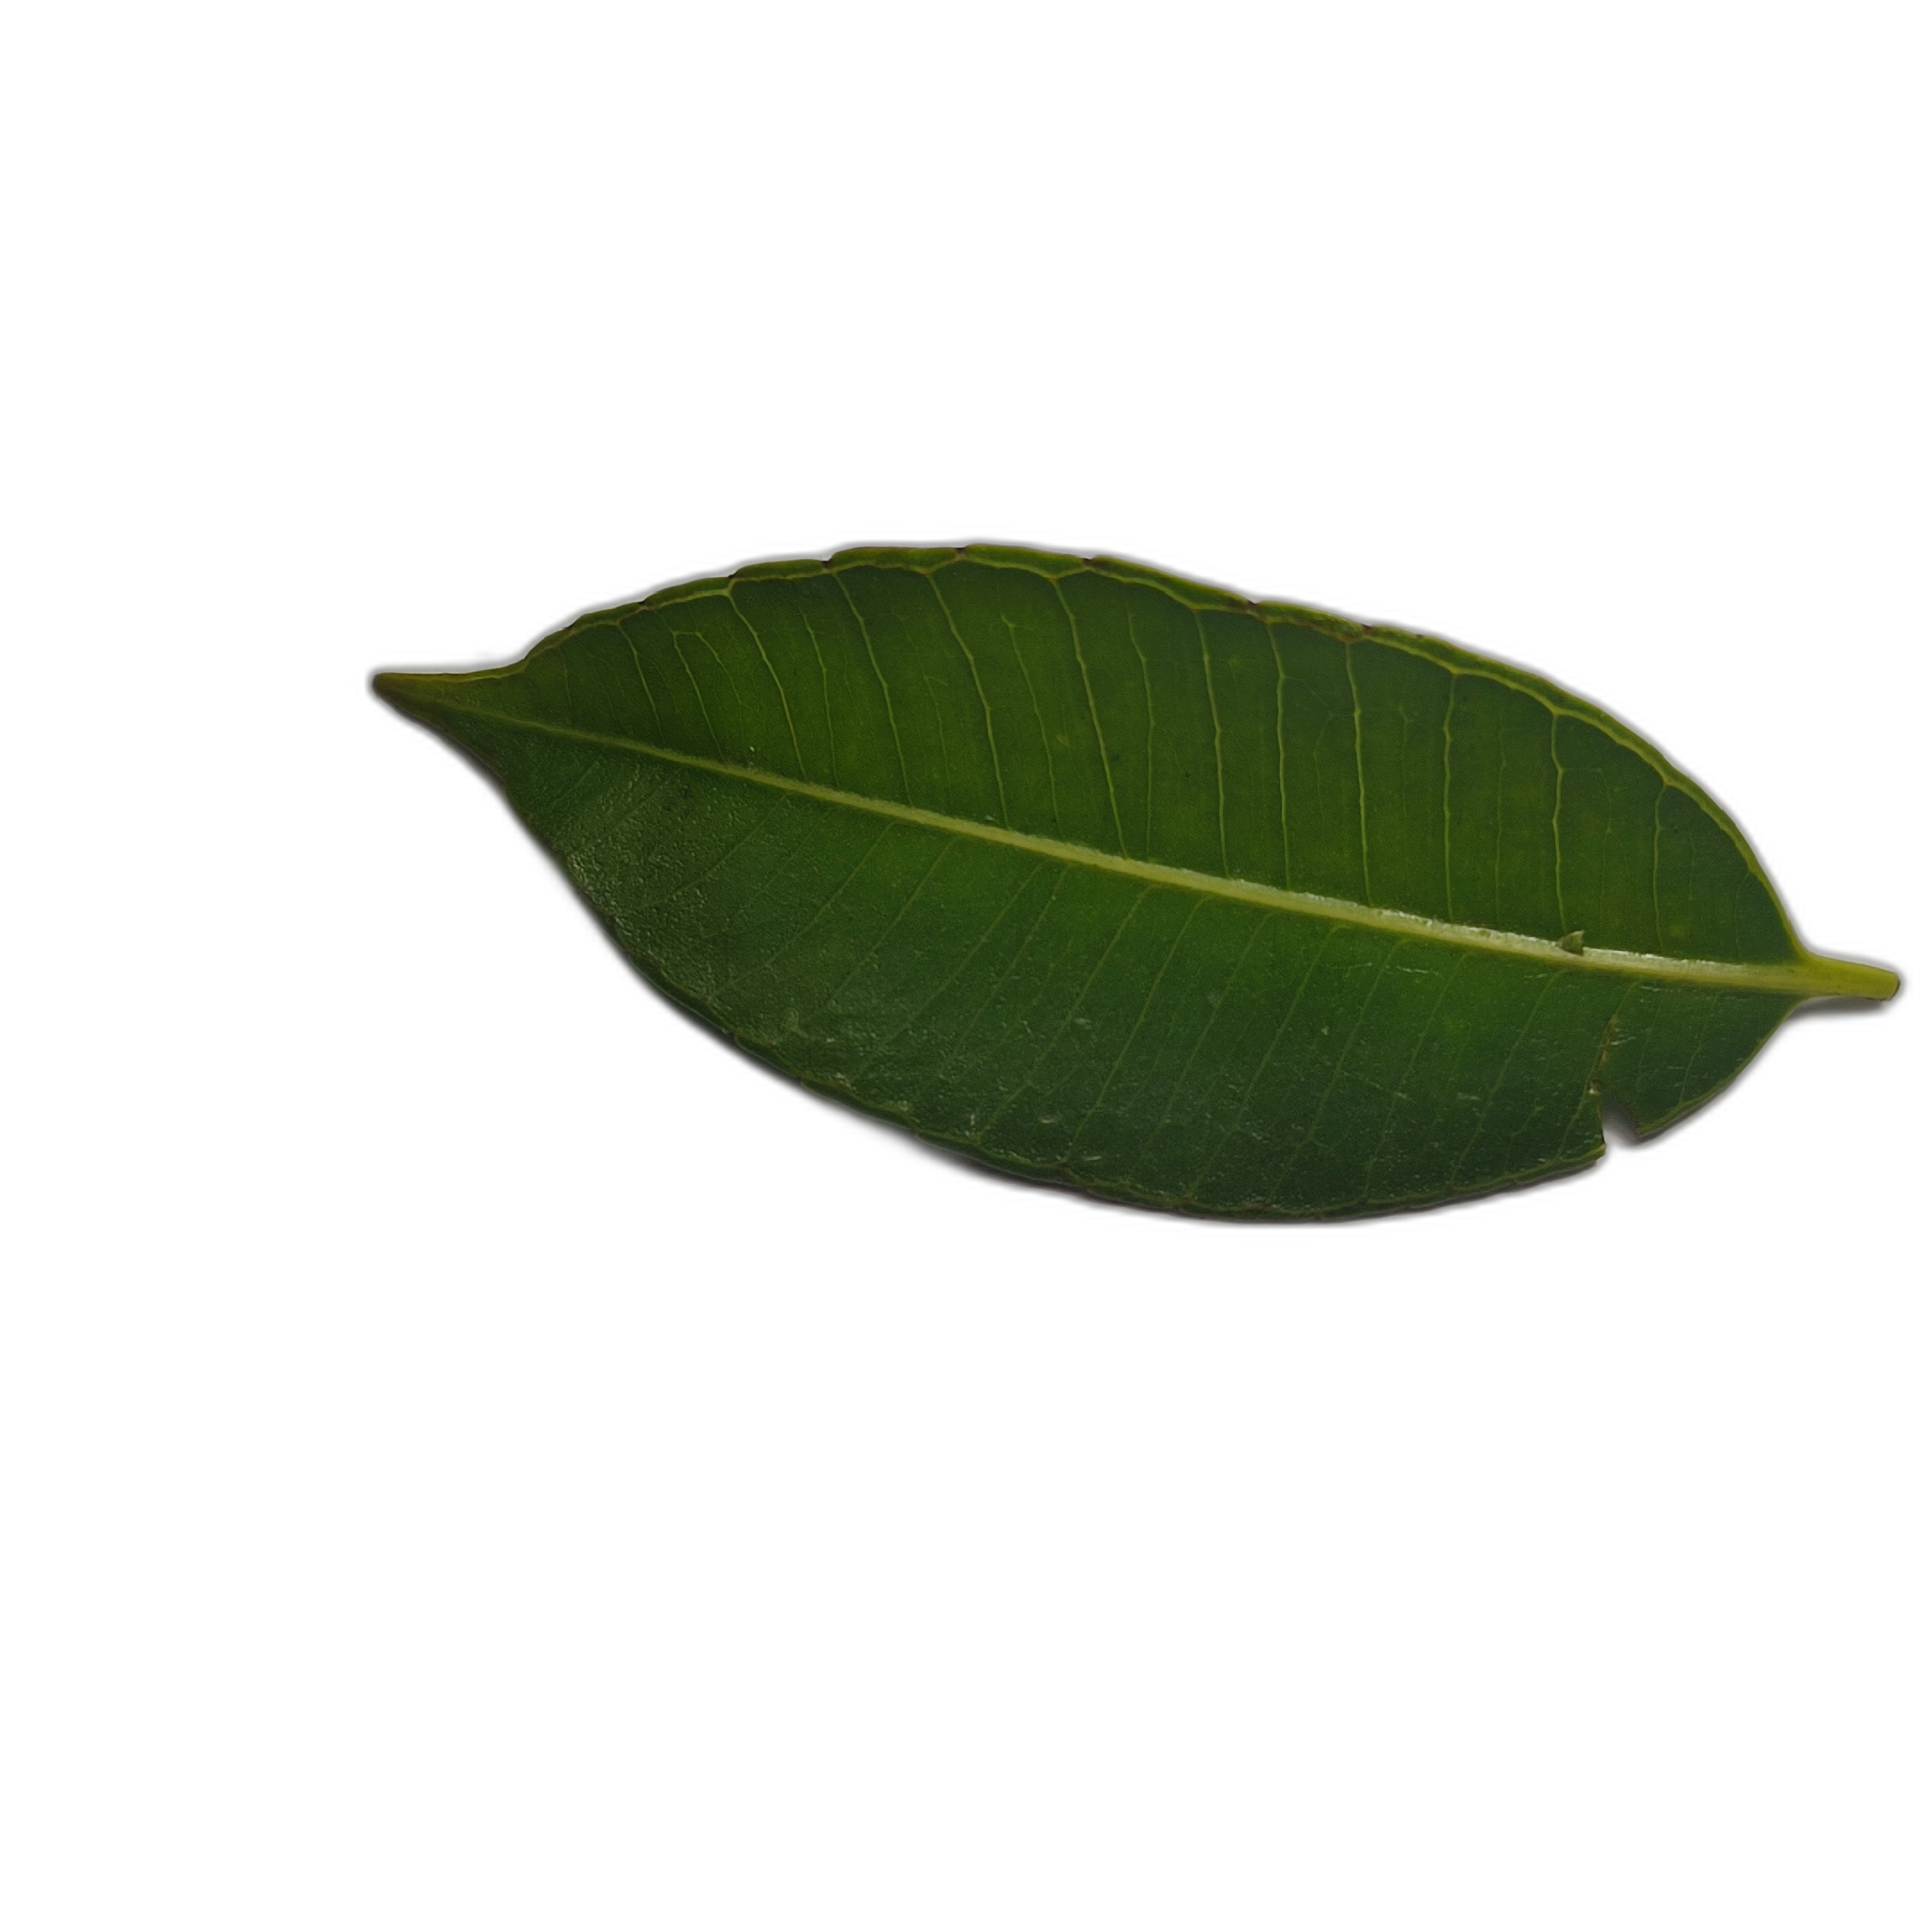
Label: healthy